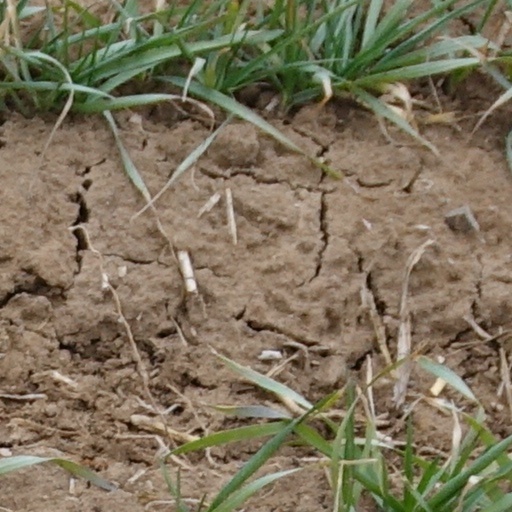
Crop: wheat